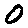
Label: 0